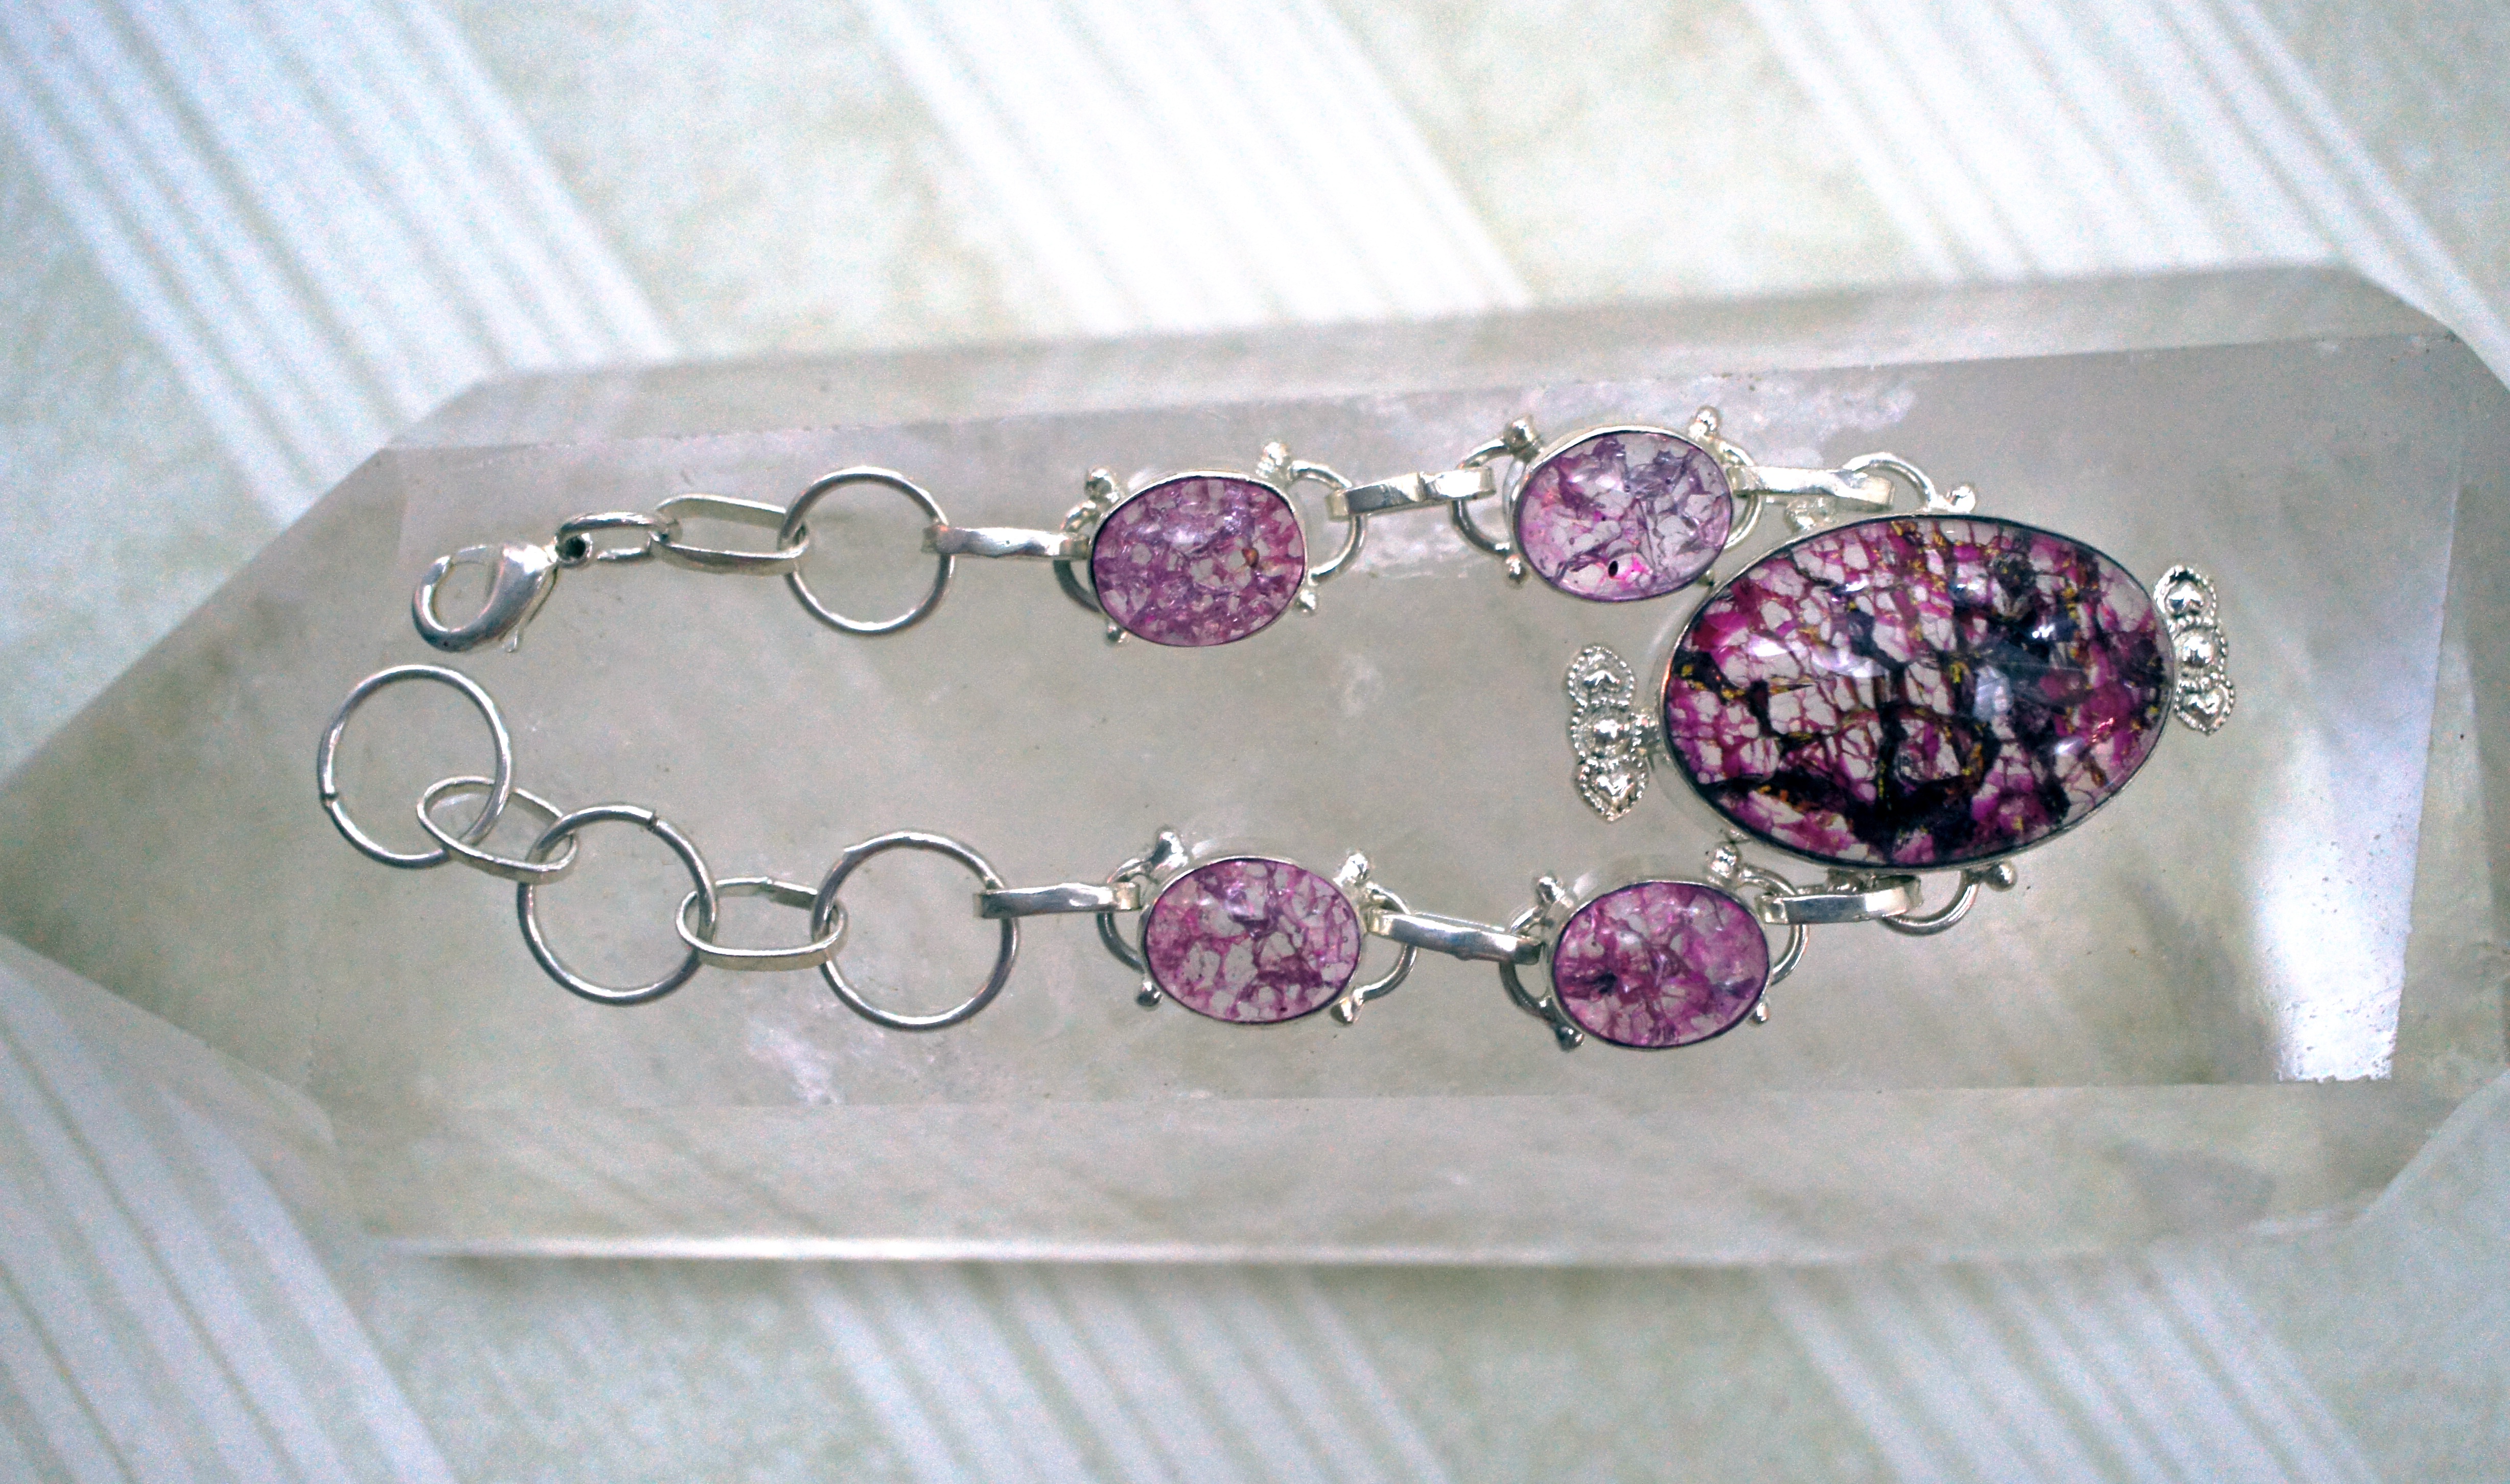
petal, natural, fashion, pink, jewelry, bracelet, jewellery, jewel, stones, silver, crackle, accessories, amethyst, gem, crystal, setting, gemstone, quartz, cerise, semiprecious, bezel, cabochon, fashion accessory